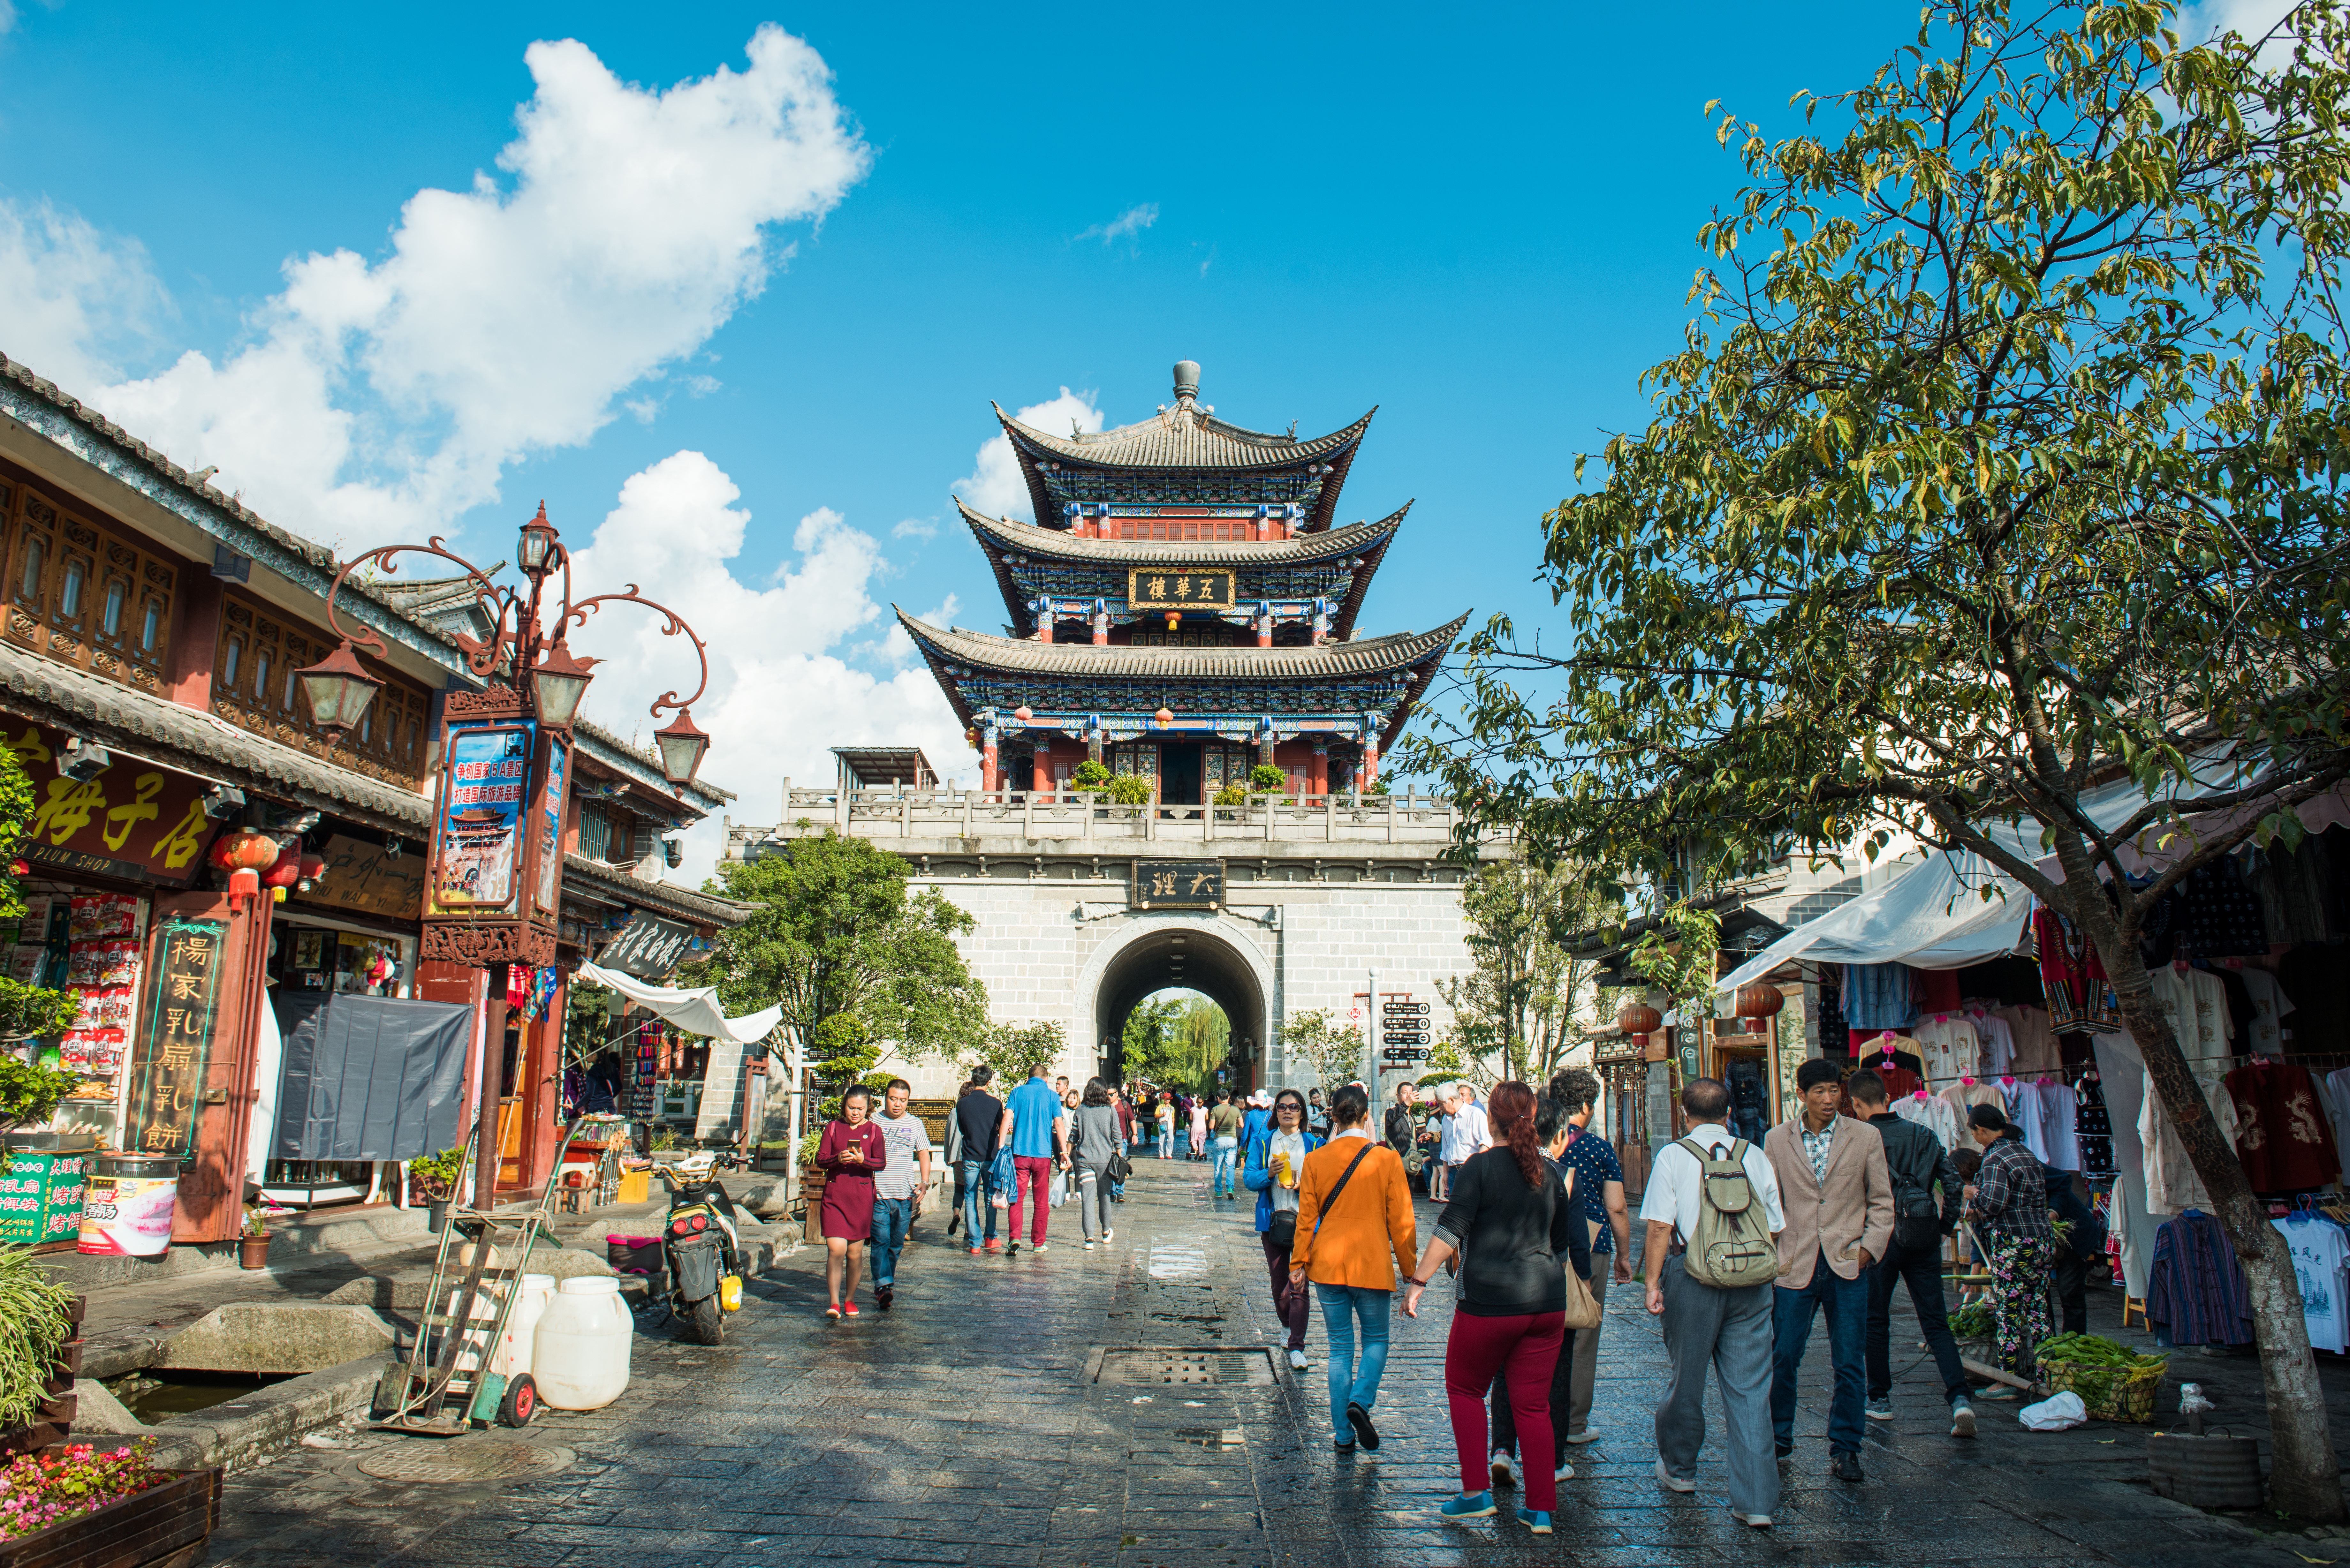
town, travel, tourism, place of worship, temple, shrine, dali, ancient architecture, hindu temple, yunnan dali